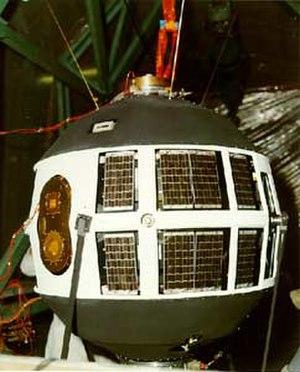
Le Programme San Marco est le programme spatial scientifique italien qui s'est déroulé entre le début des années 1960 et la fin des années 1980. Mis sur pied à l'initiative de Luigi Broglio, "père" du programme spatial italien, en coopération avec la NASA, c'est le premier programme spatial de ce pays : il a permis le lancement du premier satellite italien San Marco 1 le 15 décembre 1964 et la création de la plate-forme San Marco au large du Kenya utilisée pour tirer des lanceurs légers américains Scout. Cinq petits satellites scientifiques chargés d'étudier l'ionosphère seront lancés dans le cadre de ce programme au rythme très lent imposé par la faiblesse du budget spatial italien de l'époque.